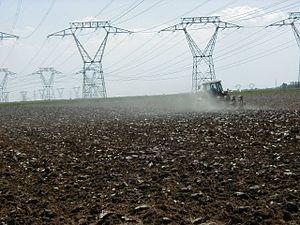
Labour d'un champ à l'aide d'un tracteur. Photo prise aux environs de Villebon-sur-Yvette, dans l'Essonne.
Villebon-sur-Yvette est une commune française située dans le département de l’Essonne en région Île-de-France.
Le département de l'Essonne est un département français situé au sud de Paris, dans la région Île-de-France, pour partie intégré à l'agglomération parisienne, qui tire son nom de la rivière Essonne dont le cours traverse le territoire selon un axe sud-nord jusqu’à la confluence avec la Seine.